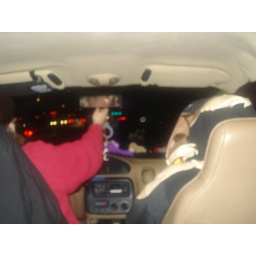
shot of Mama in the van mirror